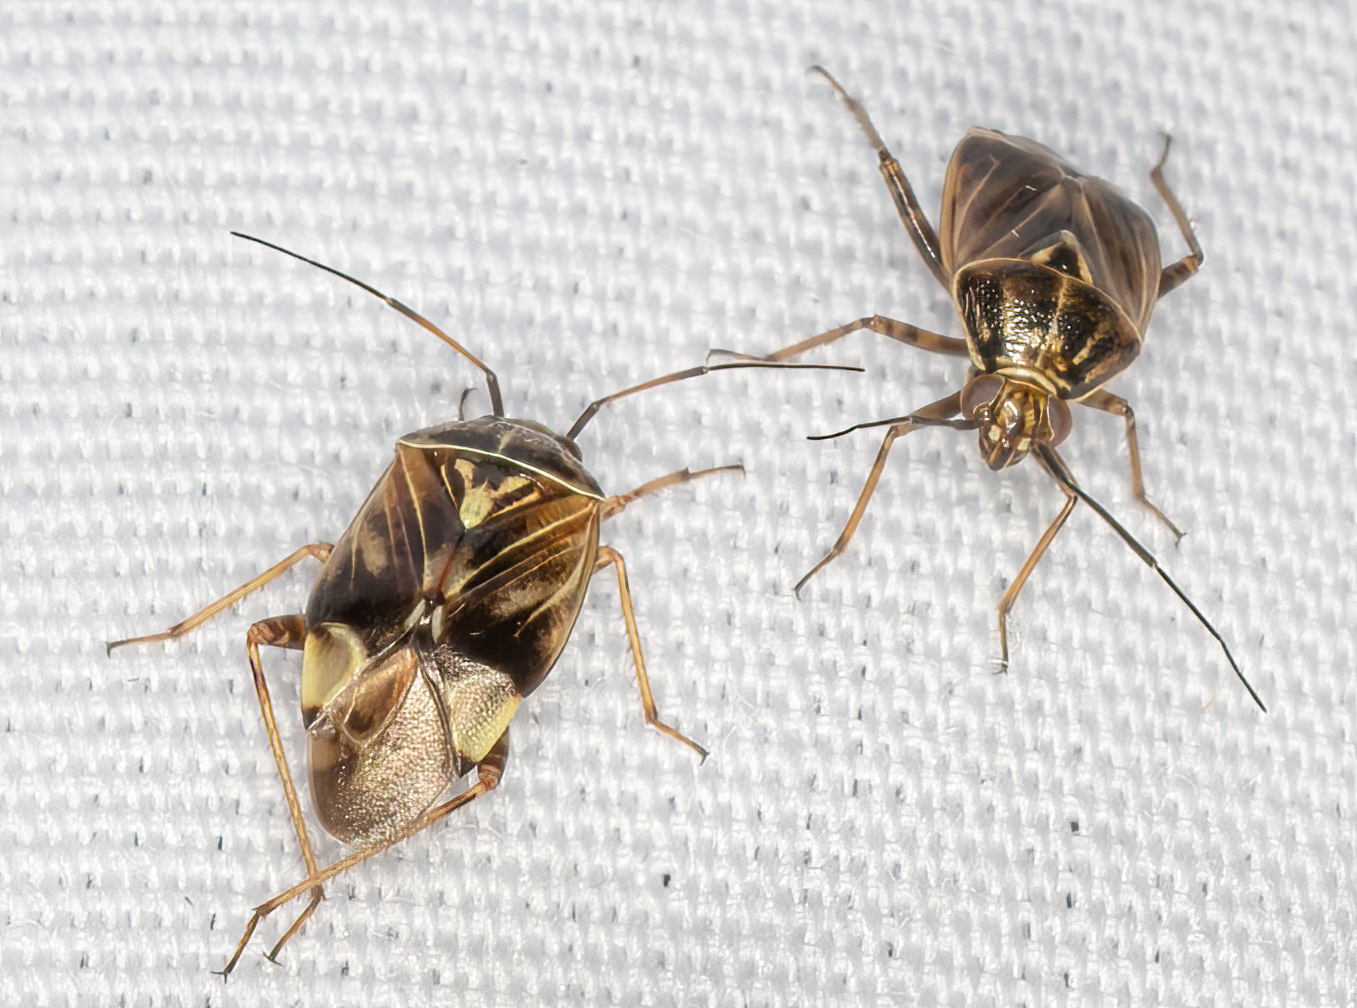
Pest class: lygus_bug